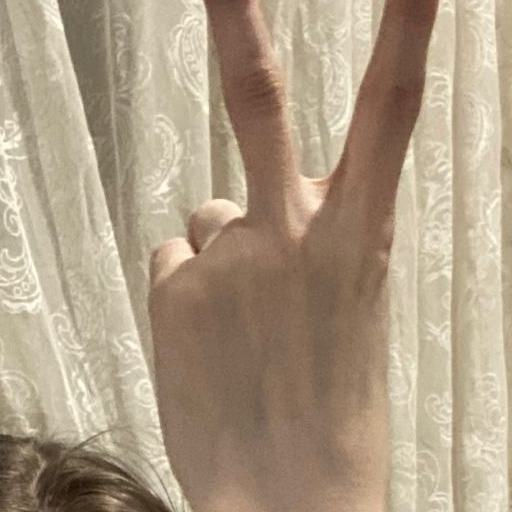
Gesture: peace_inverted